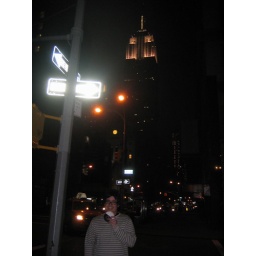
Kyle eating a black and white cookie in front of the Empire State Building